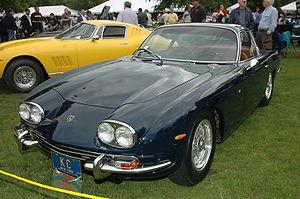
Les concours d'élégance sont des manifestations automobiles, souvent organisés par des clubs automobiles, destinés à exposer les plus belles voitures et à les faire « défiler », à l'image des mannequins dans le monde de la mode. Elles trouvent leur origine dans les défilés des équipages de la noblesse à Paris au XVIIᵉ siècle.